1st Durham Engineers

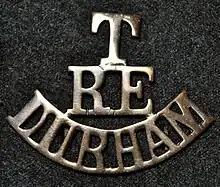
Shoulder title of Durham Territorial Engineers

When the TF was mobilised on the outbreak of war in August 1914, the Durham Fortress Engineers took up their places in the North Eastern Coastal Defences. At first they were employed on constructing field defences, erecting hutted camps, "etc". By the summer of 1915 there were three strong lines of entrenchments, bomb-proof shelters and dug-outs linking strongpoints and gun positions along the coast as well as the fixed defences at Tynemouth and Hartlepool. In August 1916 the Durham Fortress Engineers overcame shifting sand dunes to construct Link House Battery to defend Blyth Harbour.